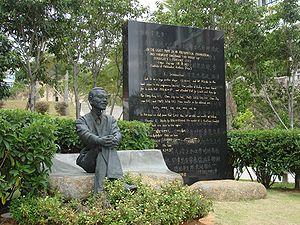
Chen Jingrun, 22 mai 1933 – 19 mars 1996, est un mathématicien chinois qui a contribué de manière significative à l'enrichissement de la théorie des nombres. Chen est considéré comme un pionnier et une figure majeure des mathématiques au XXᵉ siècle, et l'un des mathématiciens chinois les plus importants de l'histoire.